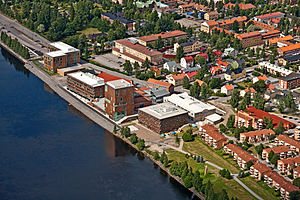
Umeå kunstcampus
Flyfoto af campuset 2013.
Umeå kunstcampus er det gamle industriområde ved Ume älven nær det centrale Umeå som blev ombygget 2009–2011 for at huse en stor del af Umeå universitets kunst-uddannelser, for at gavne fremvæksten af et kreativt miljø hvor arkitektur, design, kunst og erhvervsvirksomheder kan mødes.